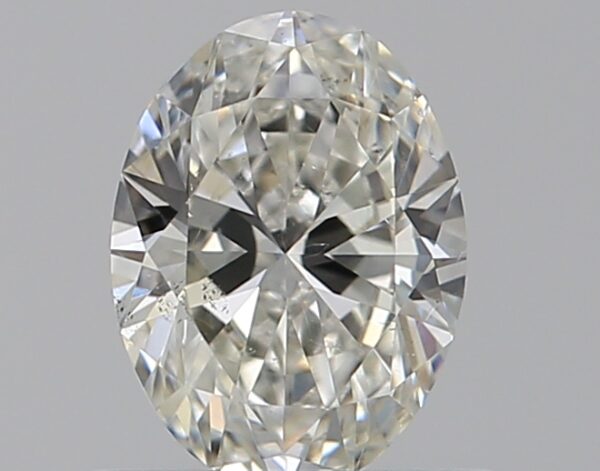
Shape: oval
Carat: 0.5
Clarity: SI1
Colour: H
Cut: EX
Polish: EX
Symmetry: GD
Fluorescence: ST
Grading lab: GIA
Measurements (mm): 6.1 x 4.53 x 2.74